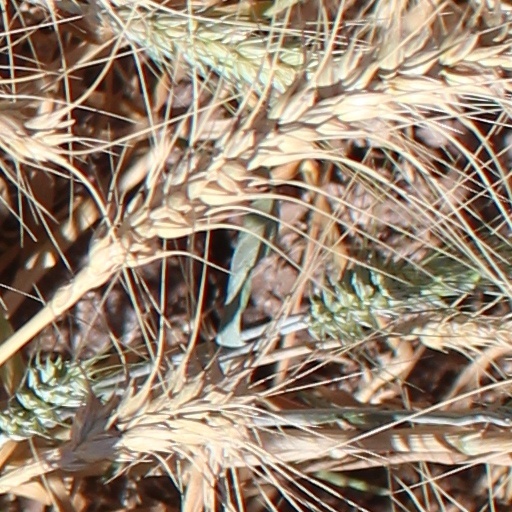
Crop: wheat